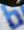
Number: 6